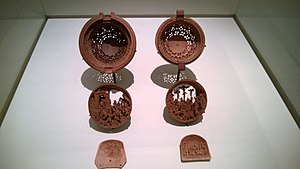
Bedenød
En Bedenød af Adam Dircksz udstillet i smådele, fra udstillingen Small Wonders, Rijksmuseum 2017
En bedenød er et udtryk, der anvendes til at beskrive en lille oplukkelig rund trægenstand skåret i buksbom. Fælles for bedenødderne er at de åbnes i to halvdele, der skildrer forskellige kristne religiøse passager fra biblen. Deres størrelse mellem varierer mellem det der svarer til en valnød og en golfbold. De blev fremstillet i værkstedet hos Adam Dircksz i Delft og skal ses som en del af en større tradition for miniaturearbejder i buksbom